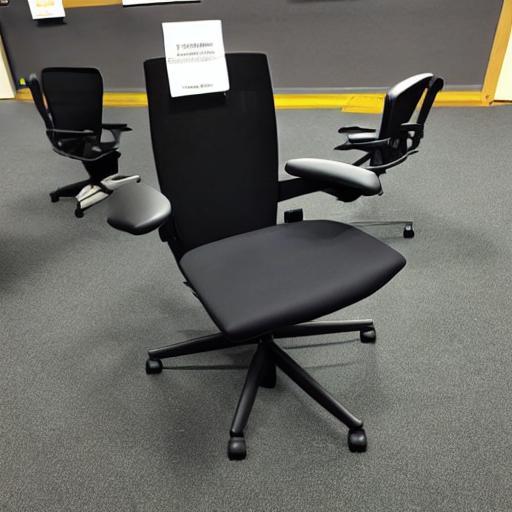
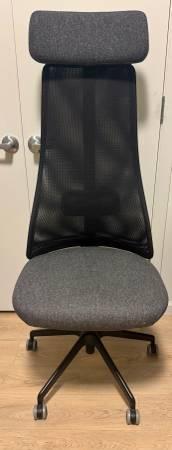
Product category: items_chair
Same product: no